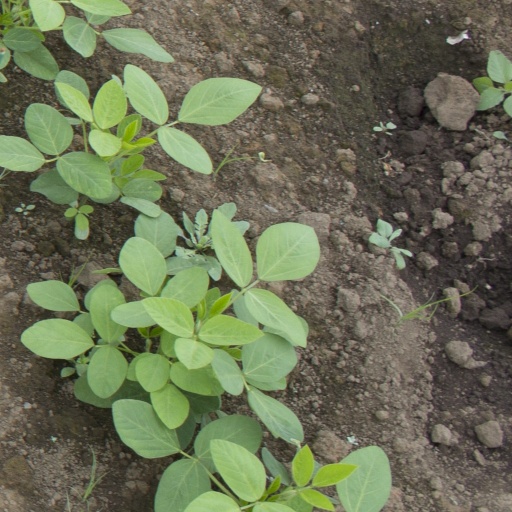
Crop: soybean